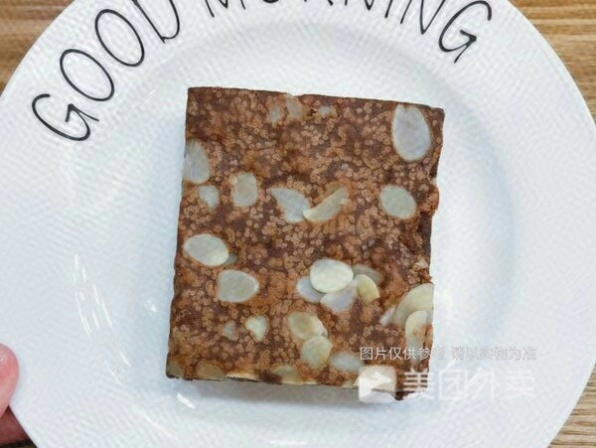
Label: brownie